Swiss Plateau

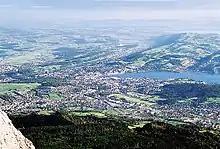
View from the Pilatus on the Swiss Plateau near Luzern

In the north and northwest, the Swiss Plateau is sharply delimited geographically and geologically by the Jura Mountains. In the south, there is no clear border with the Alps. Usually, the rising of the terrain to altitudes above 1500 metres AMSL (lime Alps, partly sub-alpine molasse), which is very abrupt in certain places, is taken as a criterion for delimitation. Occasionally the regions of the higher Swiss Plateau, especially the hills of the canton of Fribourg, the Napf region, the Töss region, the (lower) Toggenburg, and parts of the Appenzell region are considered to form the Swiss Alpine foreland in a narrow sense. However, if a division into the three main regions Jura Mountains, Swiss Plateau and Alps is considered, the Alpine foreland belongs clearly to the Swiss Plateau. In the southwest, the Swiss Plateau is confined by Lake Geneva, in the northeast, by Lake Constance and the Rhine.